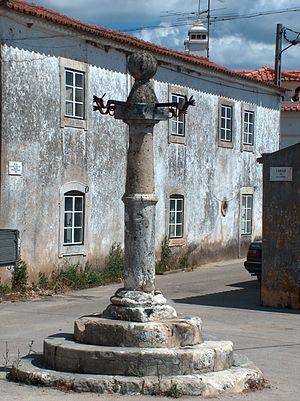
Cette liste non exhaustive recense les piloris encore visibles au Portugal.
Paialvo est une freguesia portugaise située dans le district de Santarém.
Le pilori de Paialvo se trouve dans la freguesia de Paialvo, du concelho de Tomar, dans le district de Santarém, au Portugal.